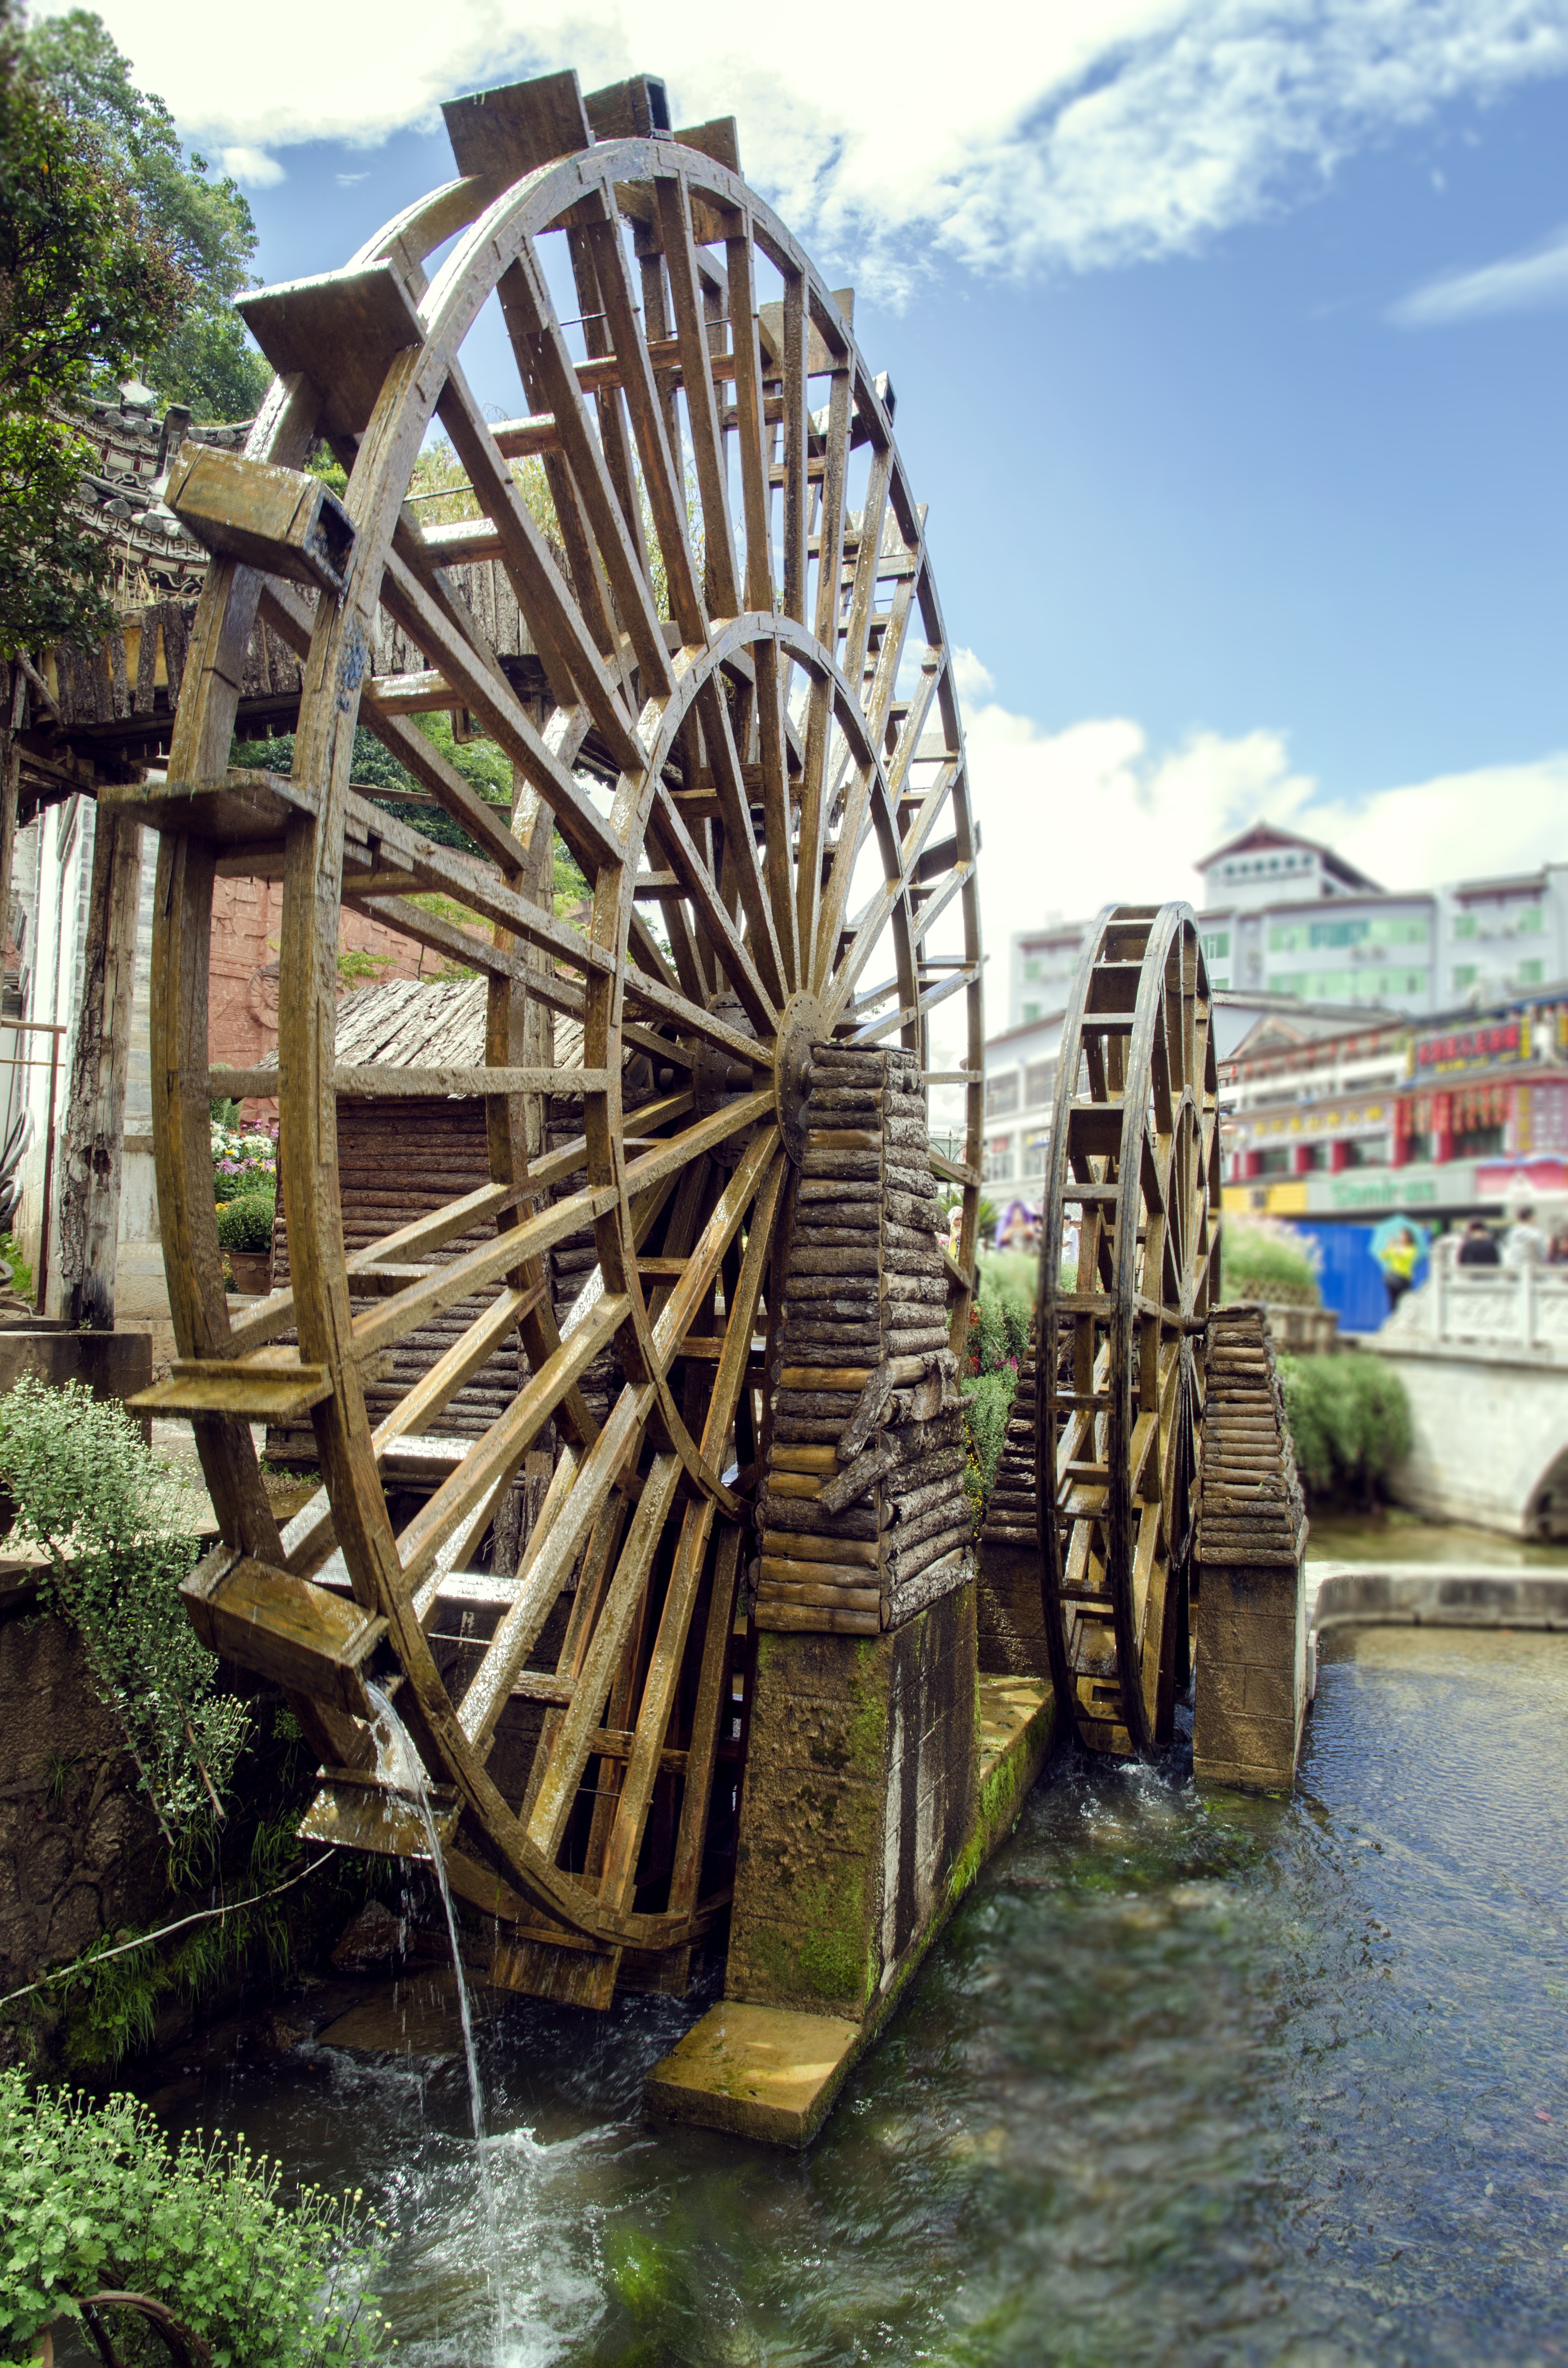
vehicle, waterway, old town, tourist attraction, lijiang, water wagons